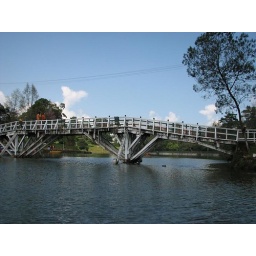
bridge over ward lake